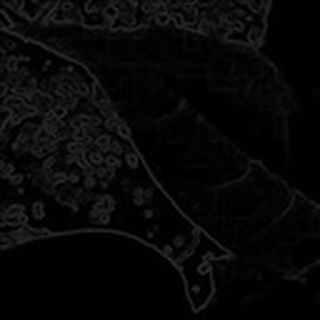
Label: healthy_cotton